Andy Russell (singer)

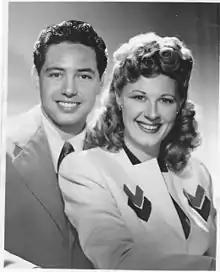
Russell and comedian Joan Davis (1945).

Russell had two more hits that same year: "What a Diff'rence a Day Made", original title "Cuando vuelva a tu lado" (When I Return to You), music and Spanish lyric by Mexican composer María Grever with English lyric by American lyricist Stanley Adams and backed by the Paul Weston Orchestra. It entered the charts on October 21, 1944, peaked at #14, and stayed on the charts for 8 weeks.